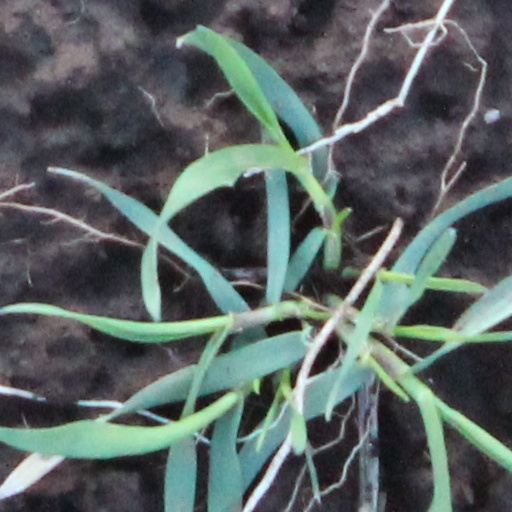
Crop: wheat